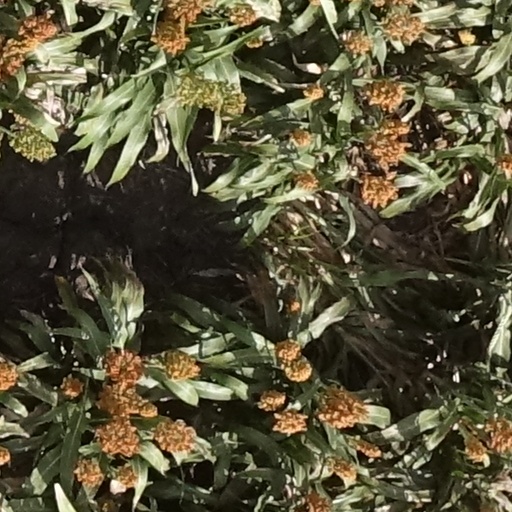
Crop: sorghum